Answer in natural language. Considering the relative positions, where is bin (highlighted by a blue box) with respect to black modern high-back chair (highlighted by a green box)? Choose between the following options: left or right
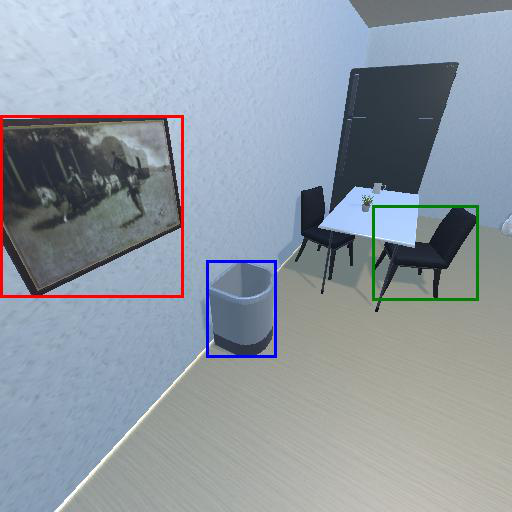
<answer>left</answer>